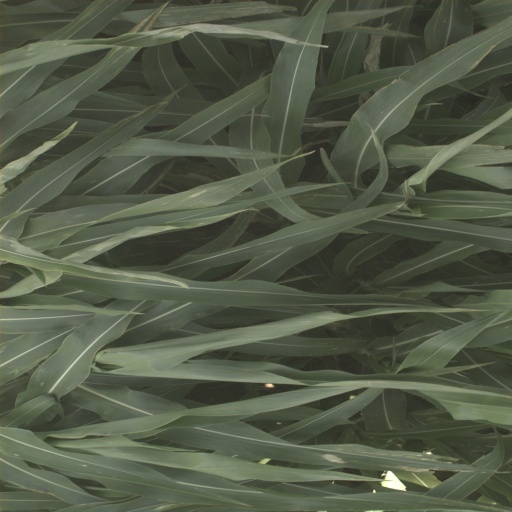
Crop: sorghum